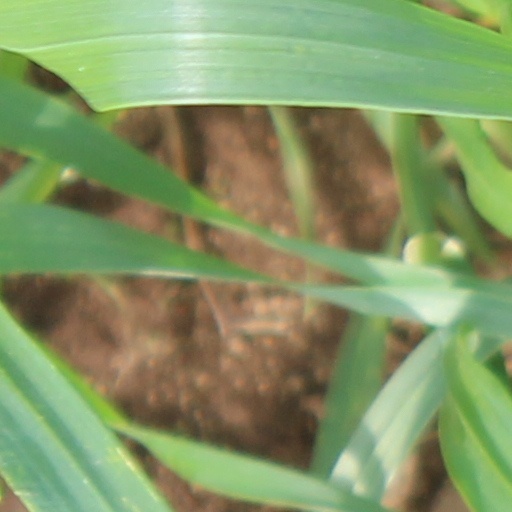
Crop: wheat